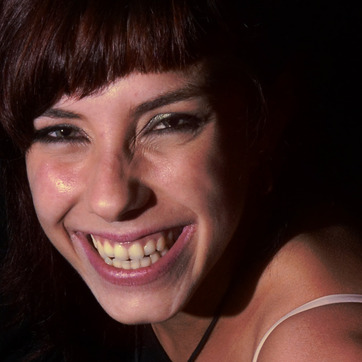
Material: skin